The Tiger's Wife

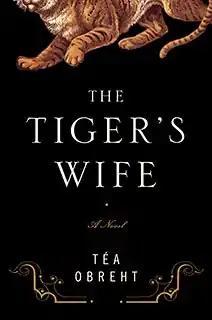
Front cover of US edition

The Tiger's Wife is the debut novel of American writer Téa Obreht. It was published in 2011 by Weidenfeld & Nicolson, a British imprint of Orion Books, in the United Kingdom and by Random House in the United States. Set in mid 20th-century to early 21st-century Balkans, it explores inter-generational dynamics between members of a medical family, and how they were involved in several wars throughout the timeframe.